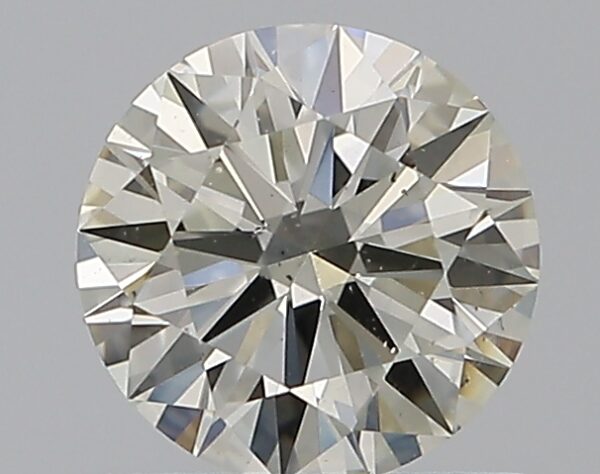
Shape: round
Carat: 0.7
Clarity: VS2
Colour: K
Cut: EX
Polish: EX
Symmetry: EX
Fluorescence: M
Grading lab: GIA
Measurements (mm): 5.76 x 5.79 x 3.45